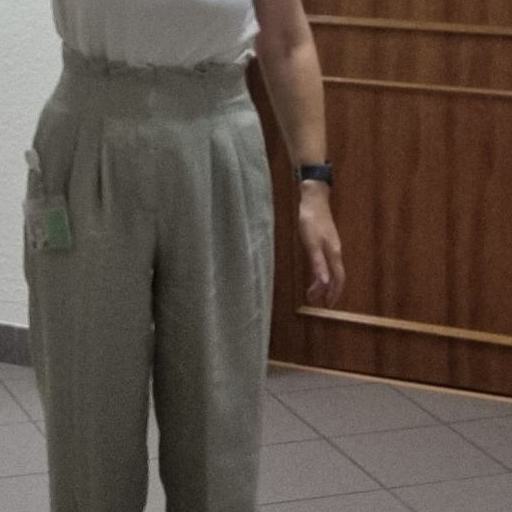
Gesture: no_gesture